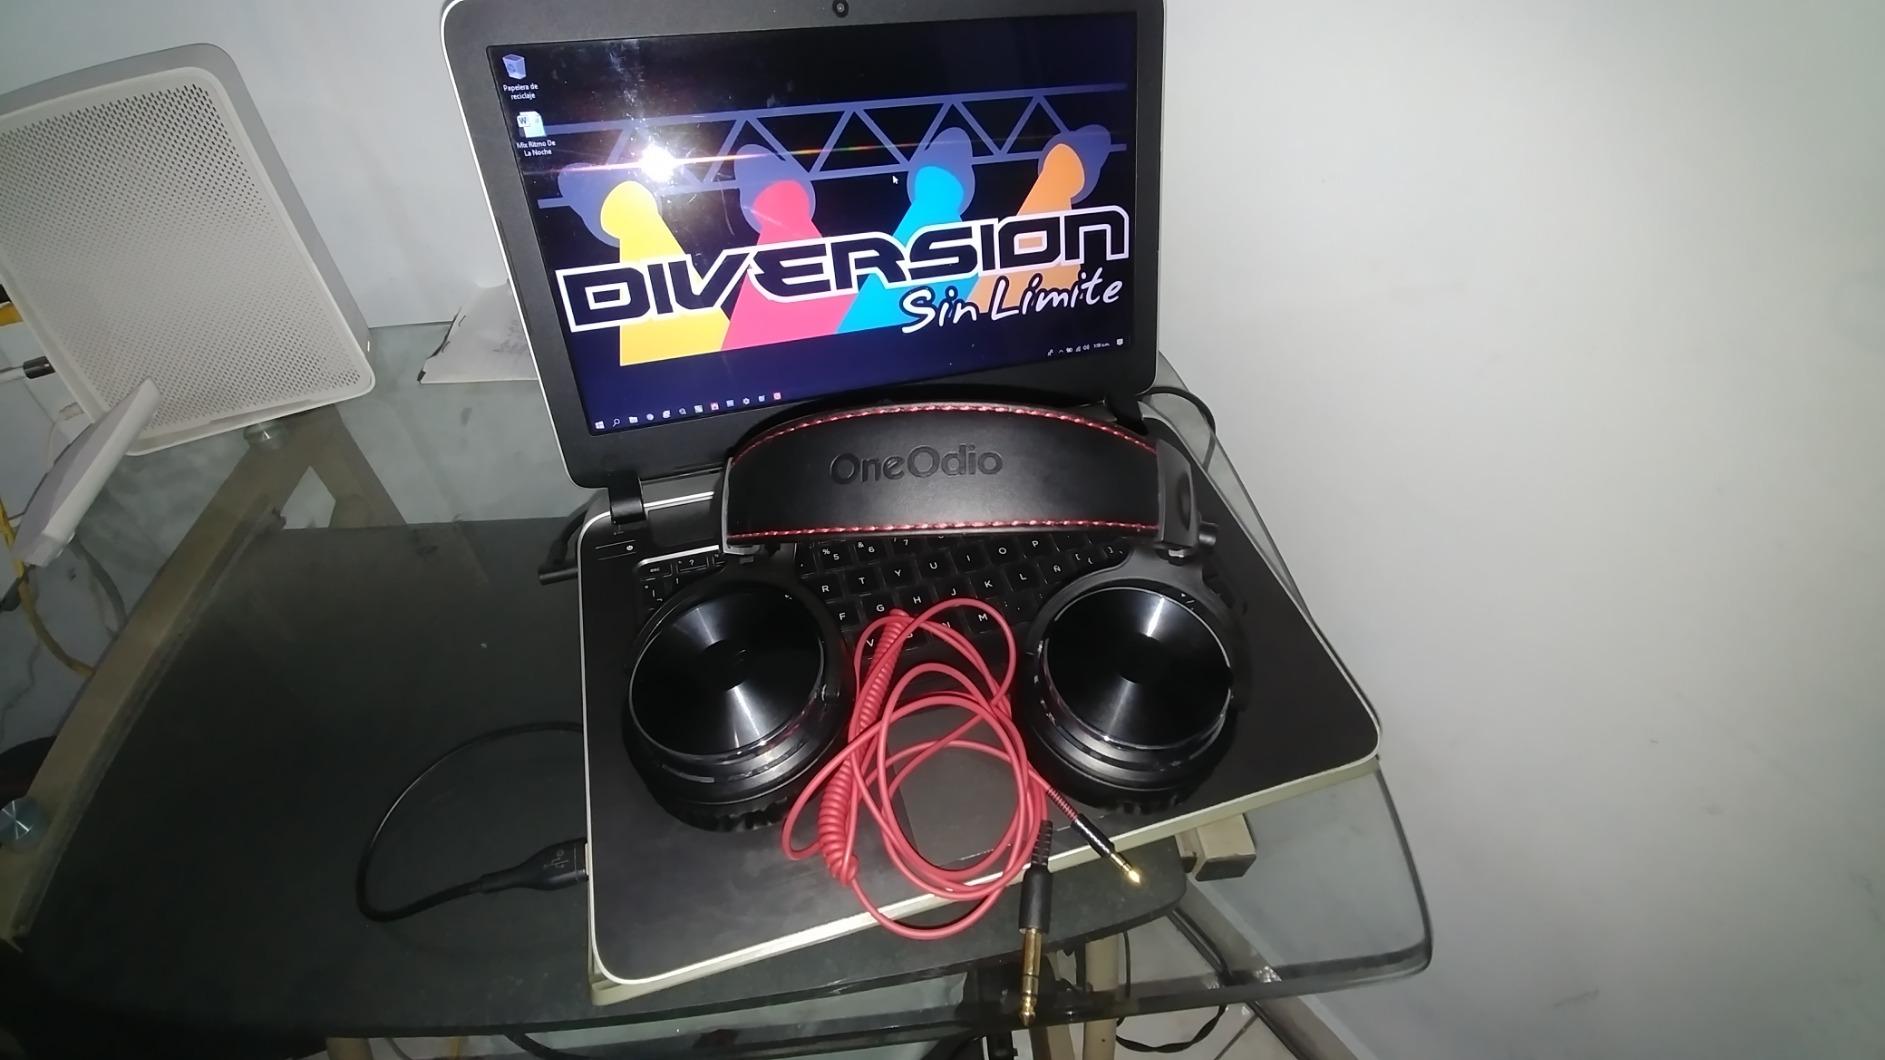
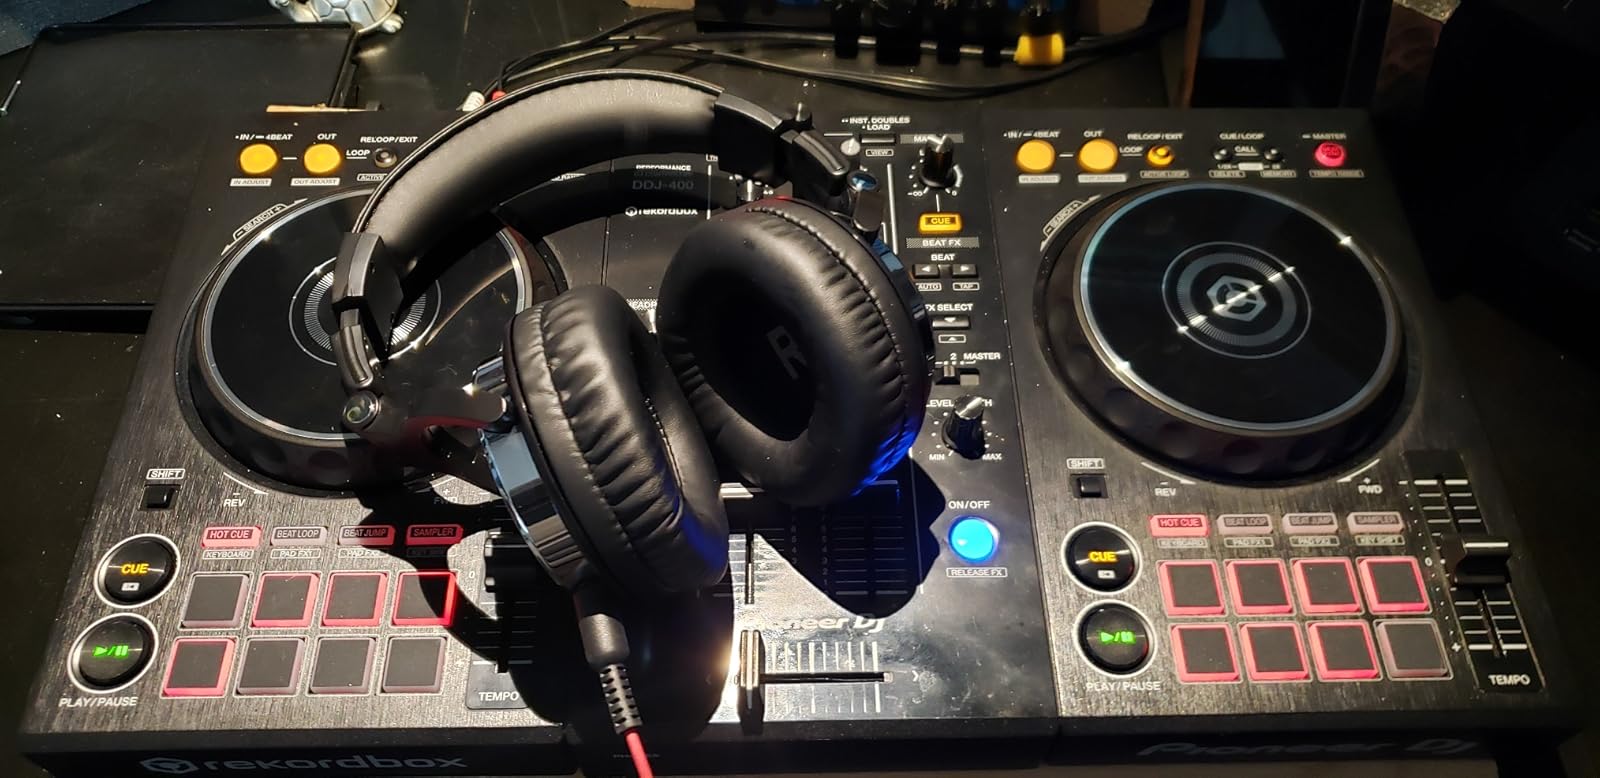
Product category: headphones
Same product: yes